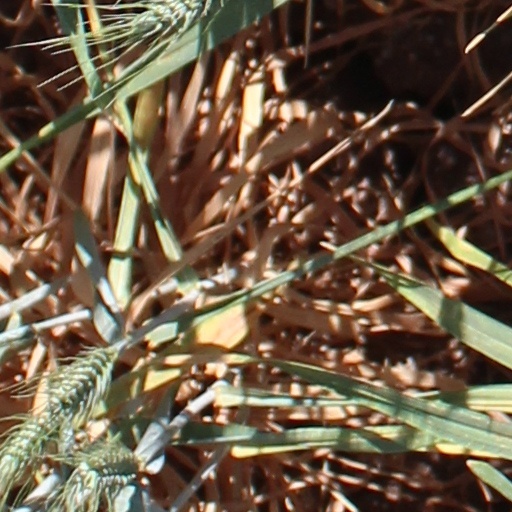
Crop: wheat